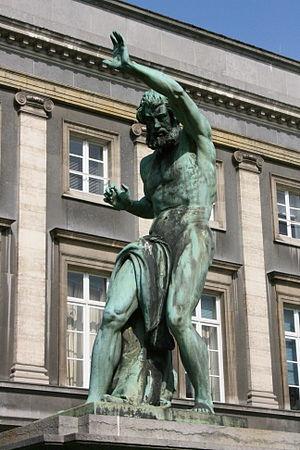
Palais des Académies, rue Ducale, Bruxelles (Belgique). Caîn maudit, statue de Louis Jehotte
Louis Jehotte né à Liège le 7 novembre 1803 décédé à Bruxelles le 3 février 1884, est un sculpteur belge.
Le palais des Académies est un édifice de style néo-classique, situé à l'est de la place des Palais à Bruxelles.